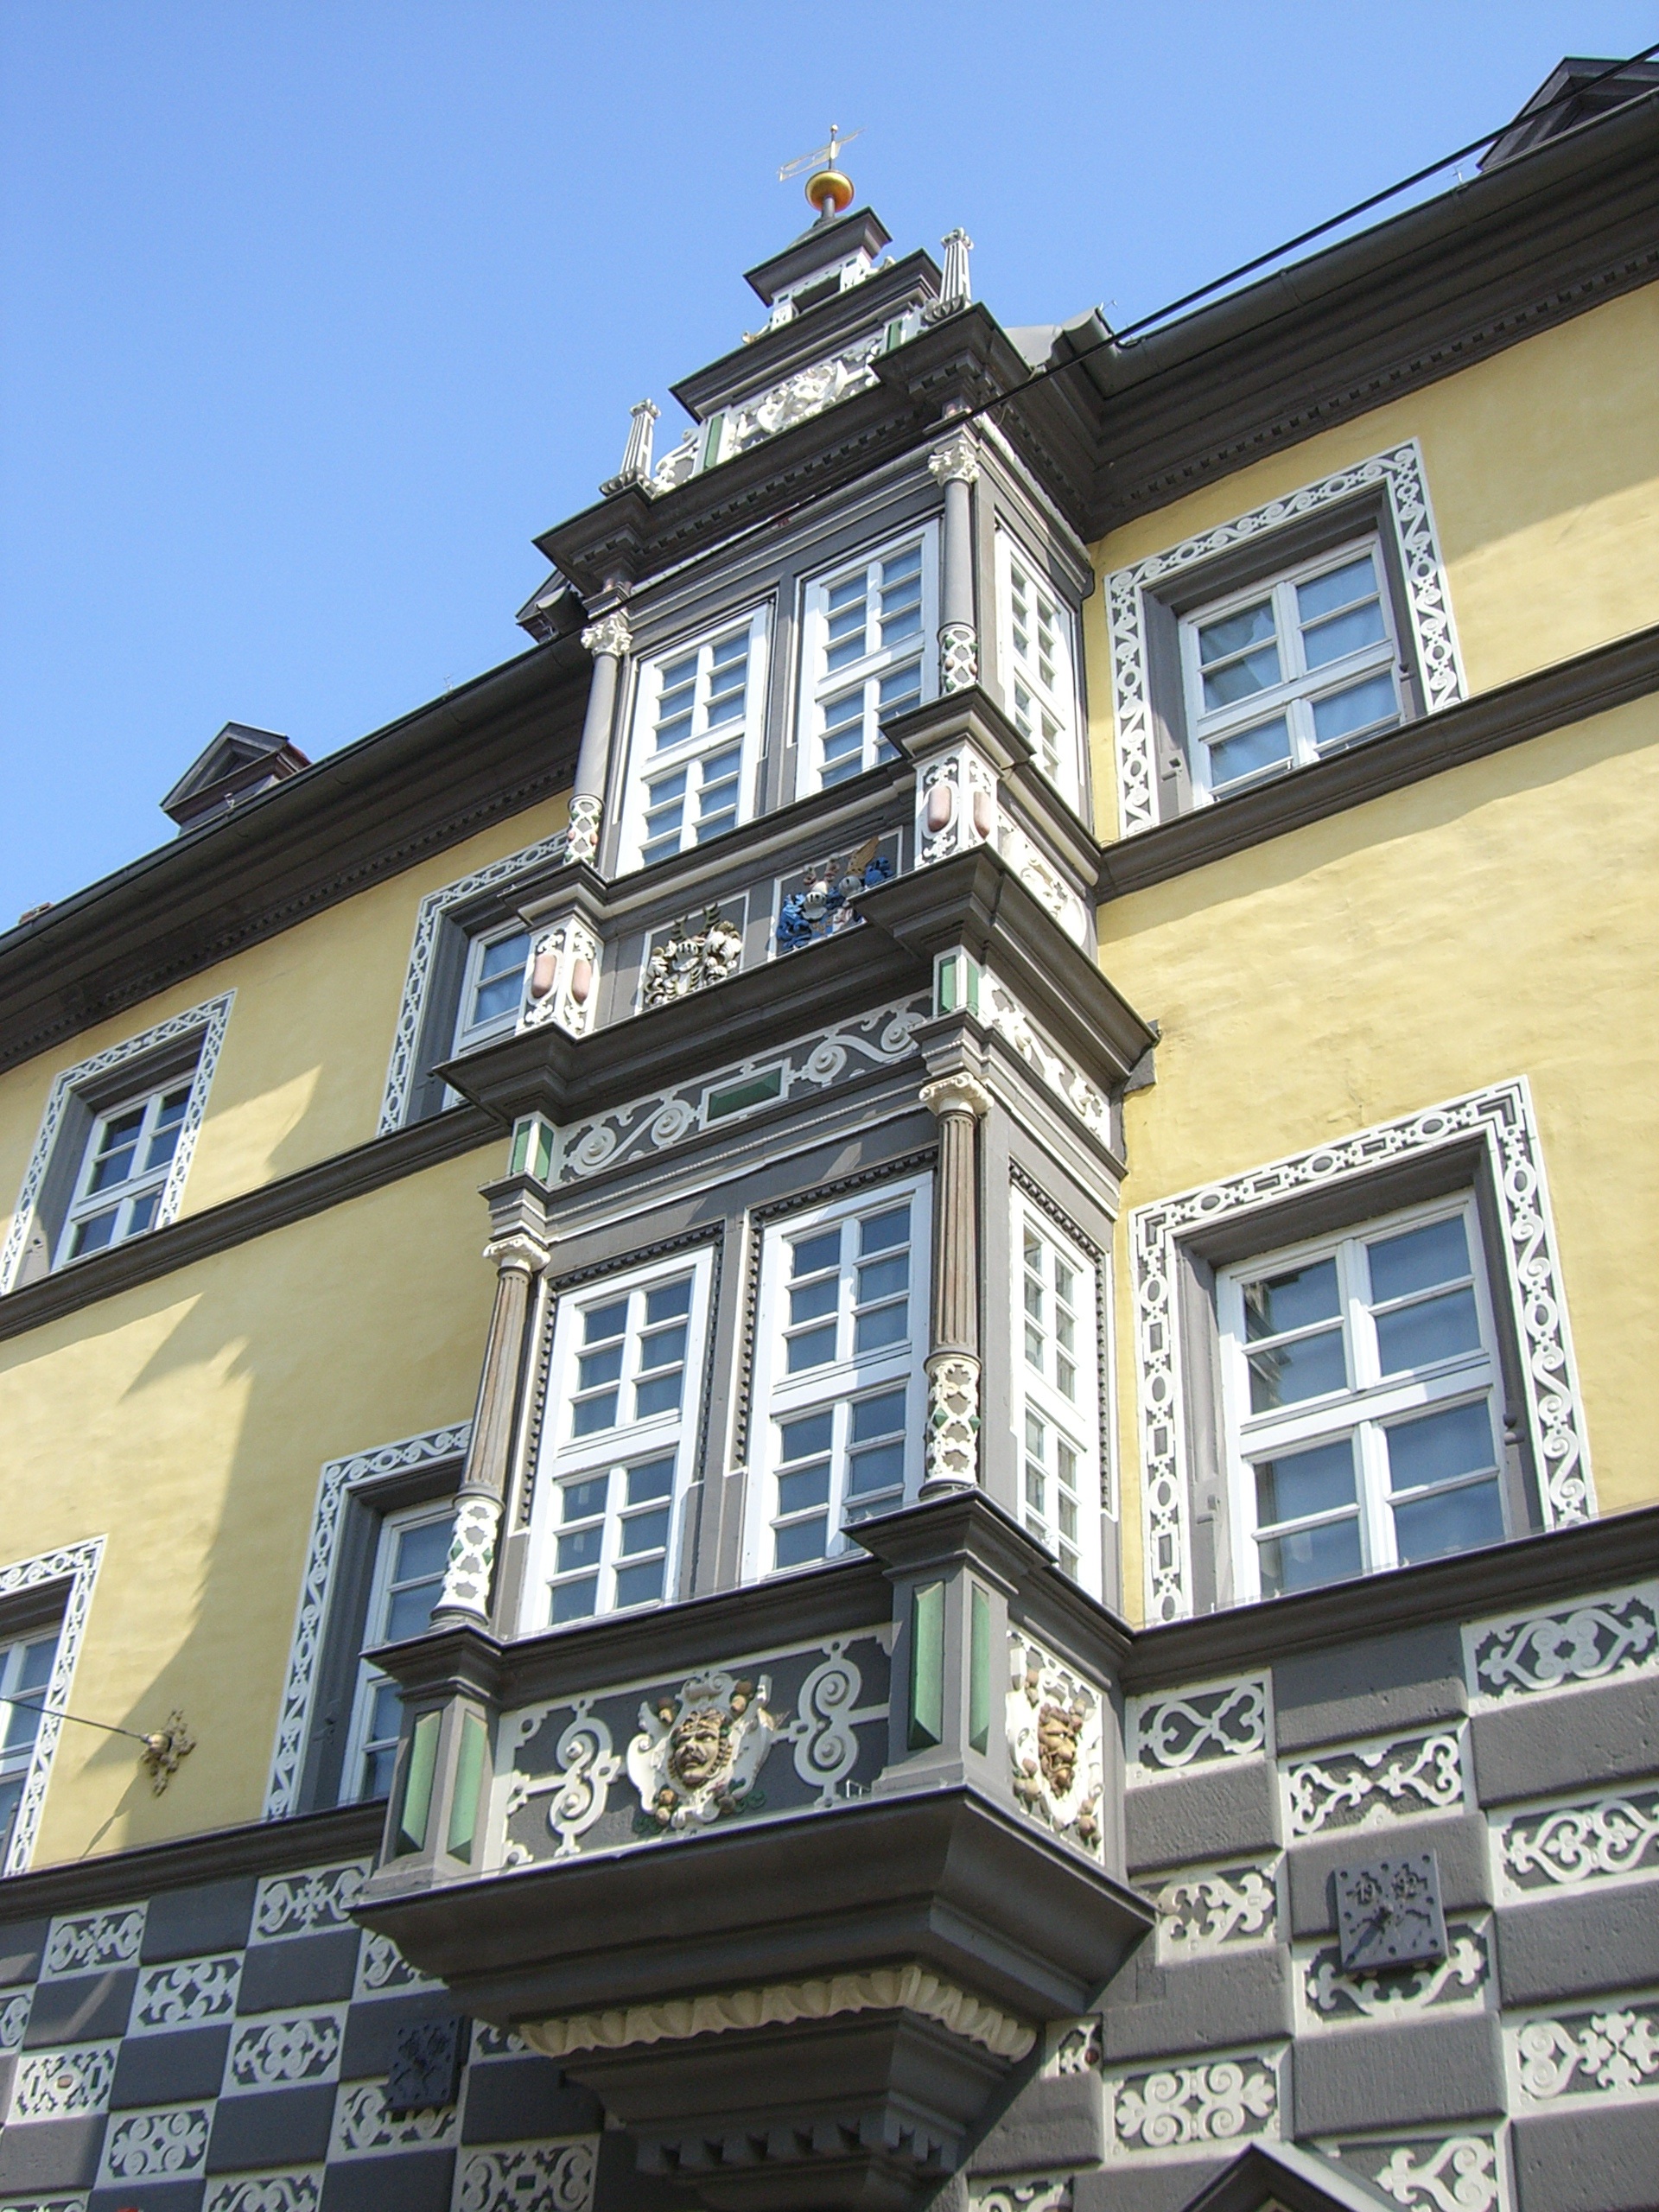
architecture, house, window, building, city, downtown, balcony, landmark, facade, property, apartment, tower block, estate, historically, condominium, erfurt, neighbourhood, housewife, urban area, residential area